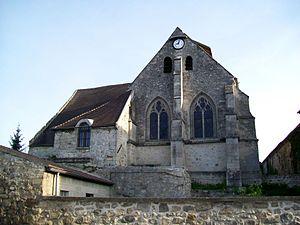
L'église d'Ormoy-Villers, d'un plan inhabituel
Cet article recense les monuments historiques de l'est de l'Oise, en région des Hauts-de-France, en France.
Ormoy-Villers est une commune française située dans le département de l'Oise, en région Hauts-de-France.